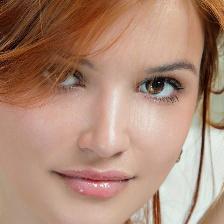
Label: faces